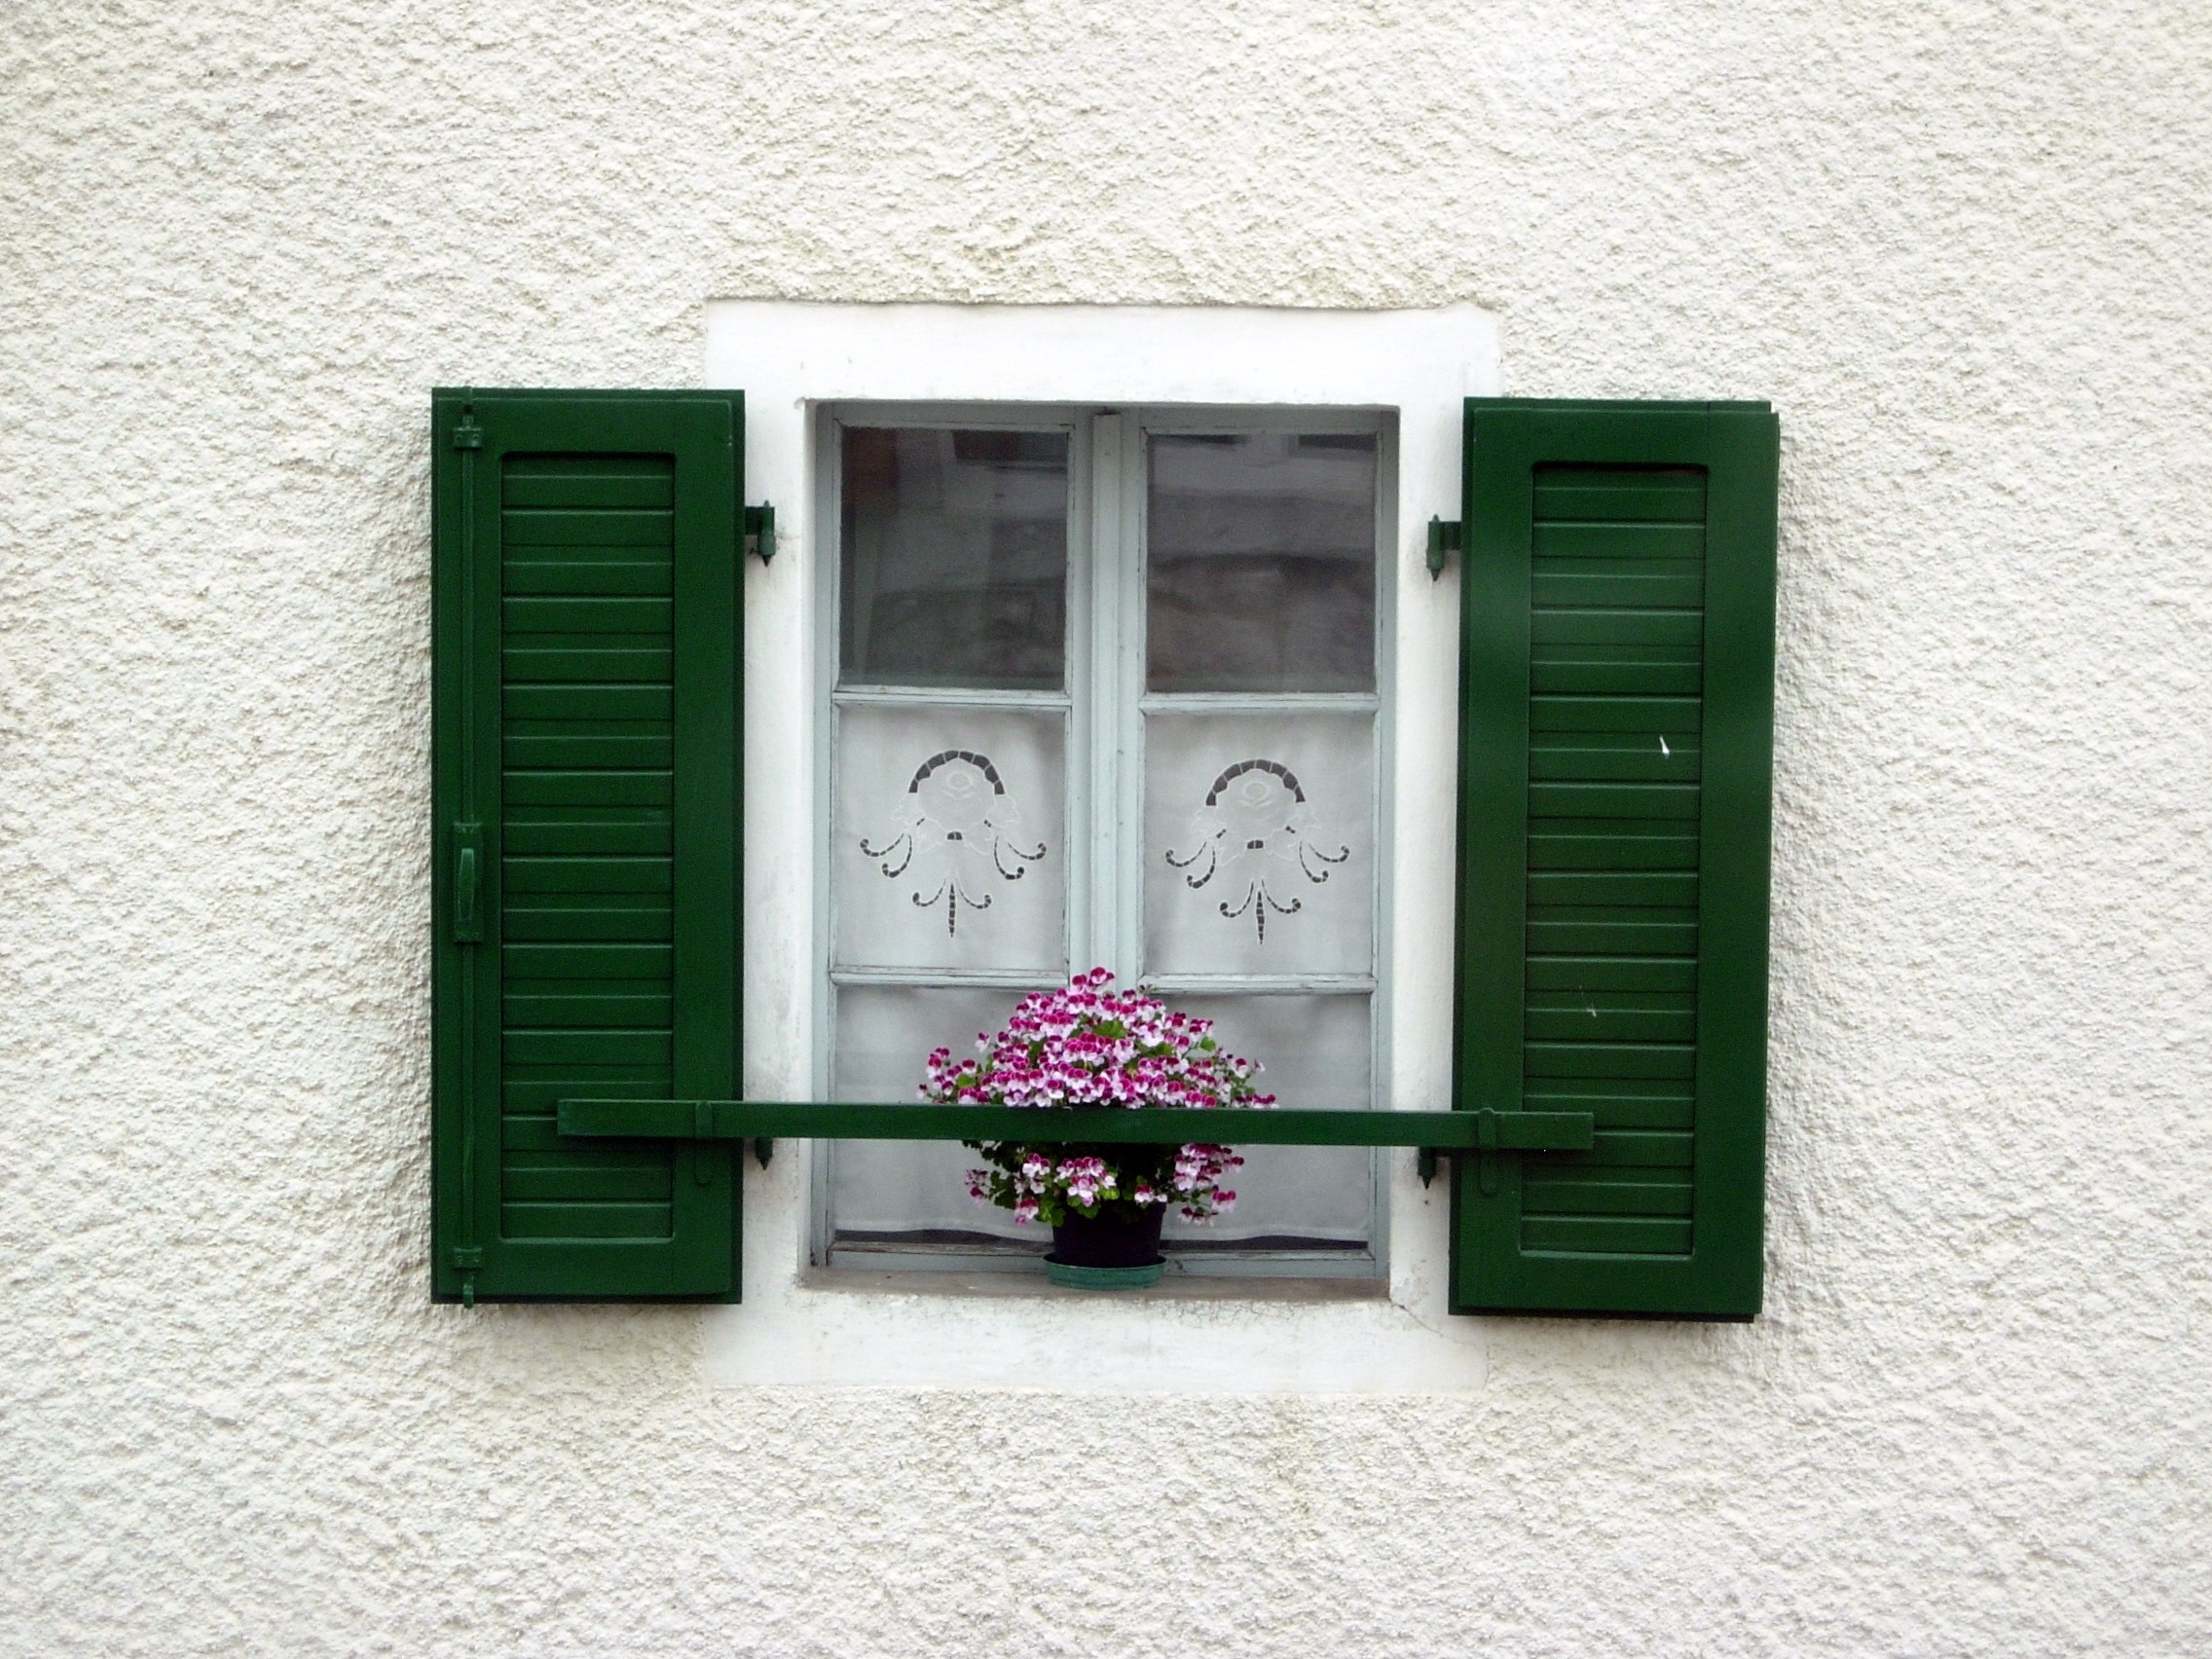
window, green, furniture, interior design, product, trentino, window covering, luserna